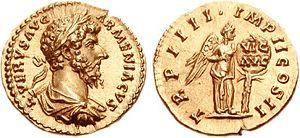
La guerre romano-parthique de 161-166, aussi appelée guerre parthique de Lucius Verus, regroupe l'ensemble des campagnes supervisées par l'empereur romain Lucius Aurelius Verus entre 161 et 166 face aux Parthes du grand-roi arsacide Vologèse IV de Parthie.
Lucius Aurelius Verus, né à Rome le 15 décembre 130 sous le nom de Lucius Ceionius Commodus, adopté en 138 par Antonin le Pieux sous le nom de Lucius Aelius Aurelius Commodus, est coempereur romain avec Marc Aurèle du 8 mars 161 à janvier 169, date de sa mort à Altinum en Vénétie. Il porte alors le nom et les surnoms de Imperator Caesar Lucius Aurelius Verus Augustus Armeniacus Parthicus Maximus Medicus.